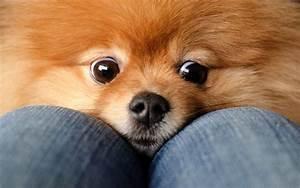
dog